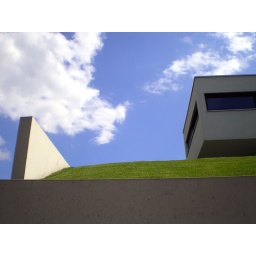
People who live in glass houses shouldn't throw stones.